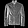
Label: Coat